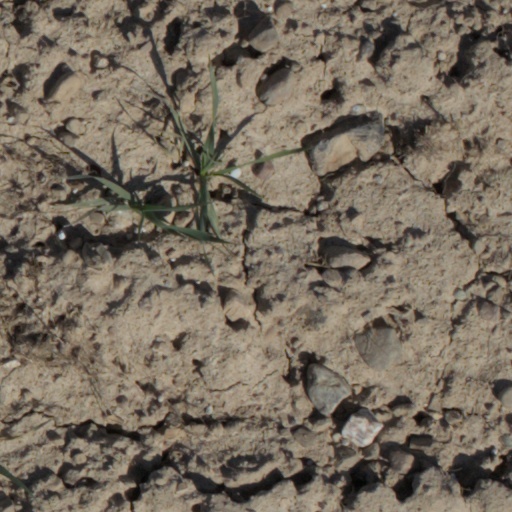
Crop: wheat